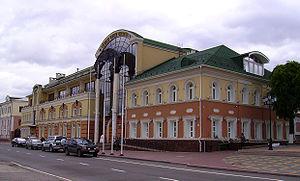
Kim Nicolaevitch Britov est un artiste peintre figuratif russe né à Sobinka le 8 janvier 1925, mort le 5 janvier 2010 à Vladimir. Avec Vladimir Youkin et Valery Kokurin, il est l'un des trois fondateurs de l'école de peinture de paysage de Vladimir.
Le musée national tchouvache' est un important musée et centre culturel et de recherche situé à Tcheboksary, Tchouvachie.